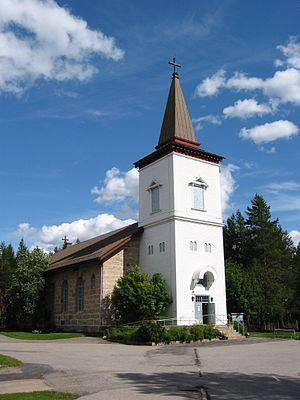
L'église de Sodankylä est une église située à Sodankylä en Finlande.
Cet article recense les églises évangéliques-luthériennes de Finlande.
Sodankylä, commune de Laponie, est la seconde municipalité de Finlande par la superficie. Elle est à ce titre plus étendue que des pays comme le Liban ou la Jamaïque.